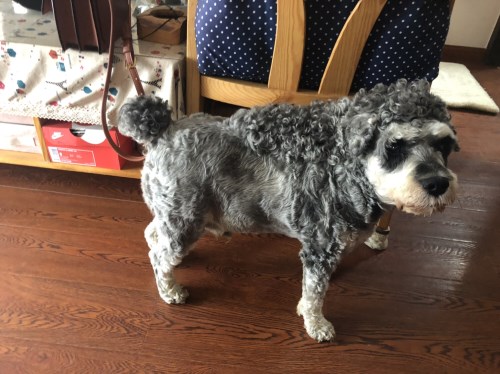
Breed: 2342-n000102-miniature_schnauzer